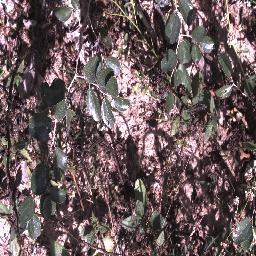
Label: chinee_apple